Bush coconut

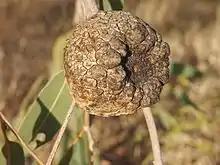
A bush coconut gall on "Corymbia opaca" containing living scale insects of genus "Cystococcus"

The bush coconut gall is an abnormal growth of plant tissue that occurs on the leaves, twigs or branches of the host tree. Bush coconut galls have an uneven surface and variable shape but they are generally spherical and have the appearance of a small fruit. The size of the galls varies within and between species, generally ranging from that of a golf ball to a tennis ball. The gall produced by "C. pomiformis" has the largest average size"." The bush coconut gall has a hard outer layer and a soft, fleshy inside layer that lines the cavity housing the adult female scale insect. The outer layer has surface texture ranging from smooth to lumpy and knobbled. The inner layer is a milky white flesh up to 1 cm in depth. The white flesh and cross-sectional appearance contribute to the name 'bush coconut' because they are similar in appearance to a coconut. The white flesh is also said to have a coconut-like taste. In mature galls, the female insect is attached to the inner wall at a thin attachment point with a small hole to the exterior. The female insect and her offspring feed off the fleshy layer.